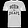
Label: T - shirt / top